List of ships of the Republic of Vietnam Navy

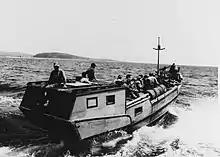
A Yabuta junk in 1966

The Armored Troop Carrier (ATC), better known as the "Tango boat", were LCM-6 landing craft modified for riverine patrol missions. The front ramps were retained for loading and offloading troops, and an armoured superstructure was added. They were 66 ton, vessels, with a crew of 7. They had a top speed of and were armed with four M1919 Browning machine guns, two or three Mk 16 20 mm guns, and one Mk 19 grenade launcher.